Eric Trump

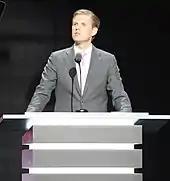
Trump speaking at the 2016 RNC

Donald Trump's 2016 presidential campaign was formally launched on June 16, 2015, at Trump Tower in New York City. Eric was a key advisor, fundraiser, and campaign surrogate during the campaign. He and his wife made campaign appearances in numerous states on his father's behalf.